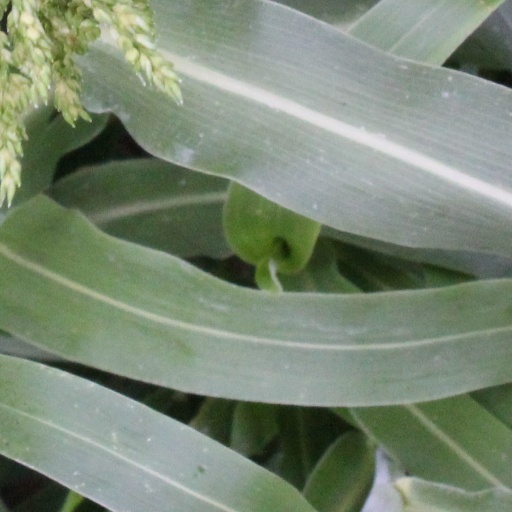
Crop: sorghum